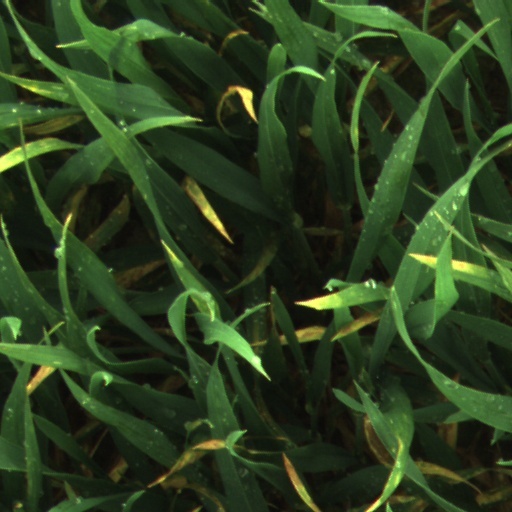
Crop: wheat